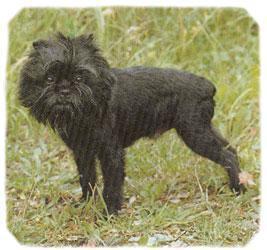
affenpinscher